Julian Chorążycki

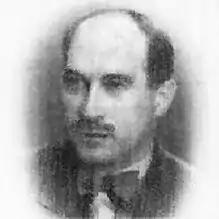
Julian Chorążycki ( 1940)

Julian Chorążycki (August 19, 1885 – April 19, 1943) served as doctor-in-chief of the infantry regiment in the Polish Army during the reconstitution of sovereign Poland. In the interwar period, he was a throat surgeon practising in Warsaw. Born Jewish, Chorążycki spent two years in the Warsaw Ghetto. During the Holocaust in Poland he became the first leader of the perilous prisoner uprising at the Treblinka extermination camp. On August 2, 1943 – after the long period of preparation posing an immediate threat to life – an armed revolt in Treblinka erupted, however, Chorążycki killed himself on April 19, 1943, when faced with imminent capture, to avoid revealing details of the uprising and its participants under torture.